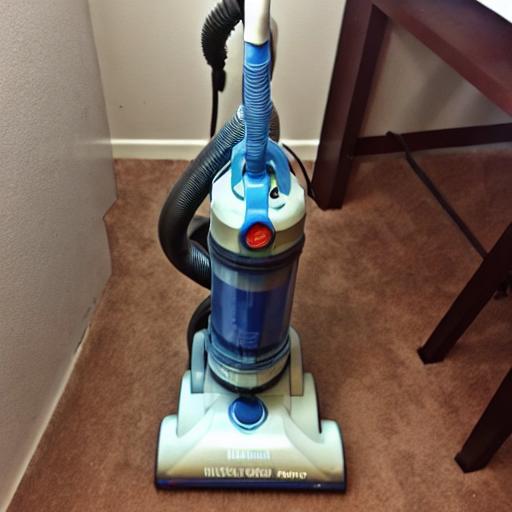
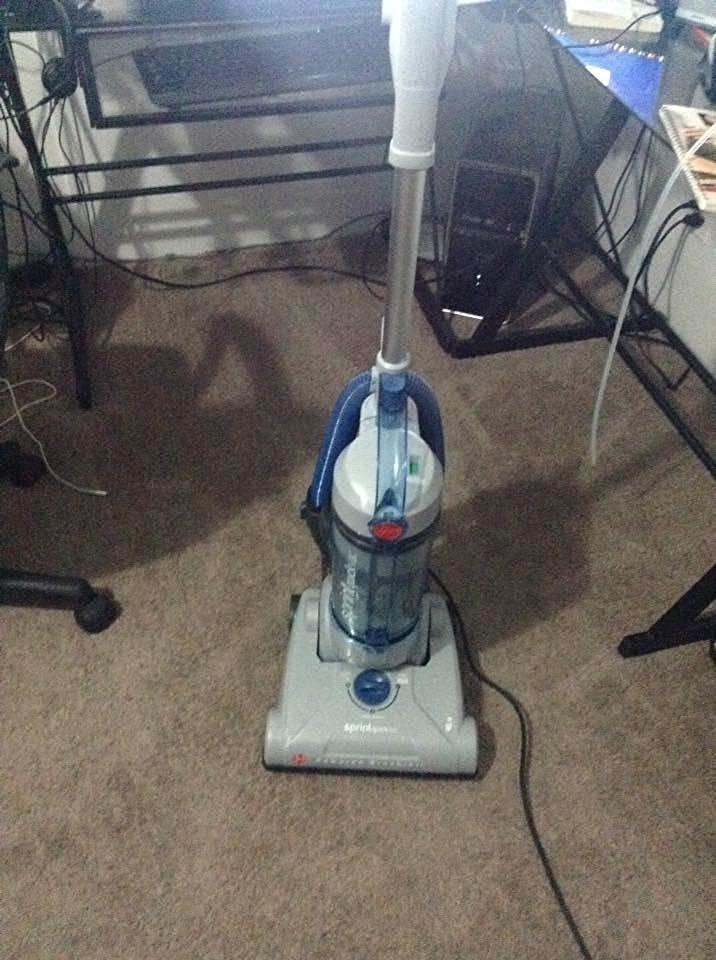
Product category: items_vacuum
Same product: no